1997 Chicago White Sox season

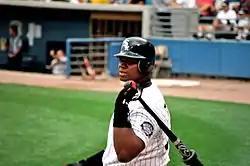
Frank Thomas at Comiskey Park, August 1997

In the winter of 1996, Belle signed a 5-year, $55 million deal with the Chicago White Sox as a free agent. This contract made him the highest paid player in baseball for a brief period. Belle enjoyed two great seasons in Chicago, including a career-high 27-game hitting streak in May 1997. Belle came close to having another 50/50 season in 1998, with 49 home runs and 48 doubles. Additionally, when Cal Ripken ended his record consecutive game streak in September 1998, it was Belle who took over as the major leagues' active leader in the category. Belle's White Sox contract had an unusual clause allowing him to demand that he would remain one of the three highest paid players in baseball.